The Art League

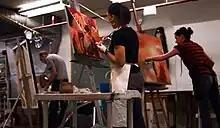
Painting students at The Art League School.

Six art students and their teacher founded The Art League of Northern Virginia in 1954. The League's stated purpose was to foster art and arts appreciation, sponsor lectures, encourage study and hold exhibitions. In 1967, the organization was incorporated as a nonprofit, and in the years immediately following, the League removed rules limiting members to residents of Northern Virginia and shortened its name to The Art League, Inc. The League's mission states, "By nurturing the artist, we enrich the community. The Art League develops the artist through education, exhibition, and a stimulating, supportive environment while sharing the experience of the visual arts with the community."